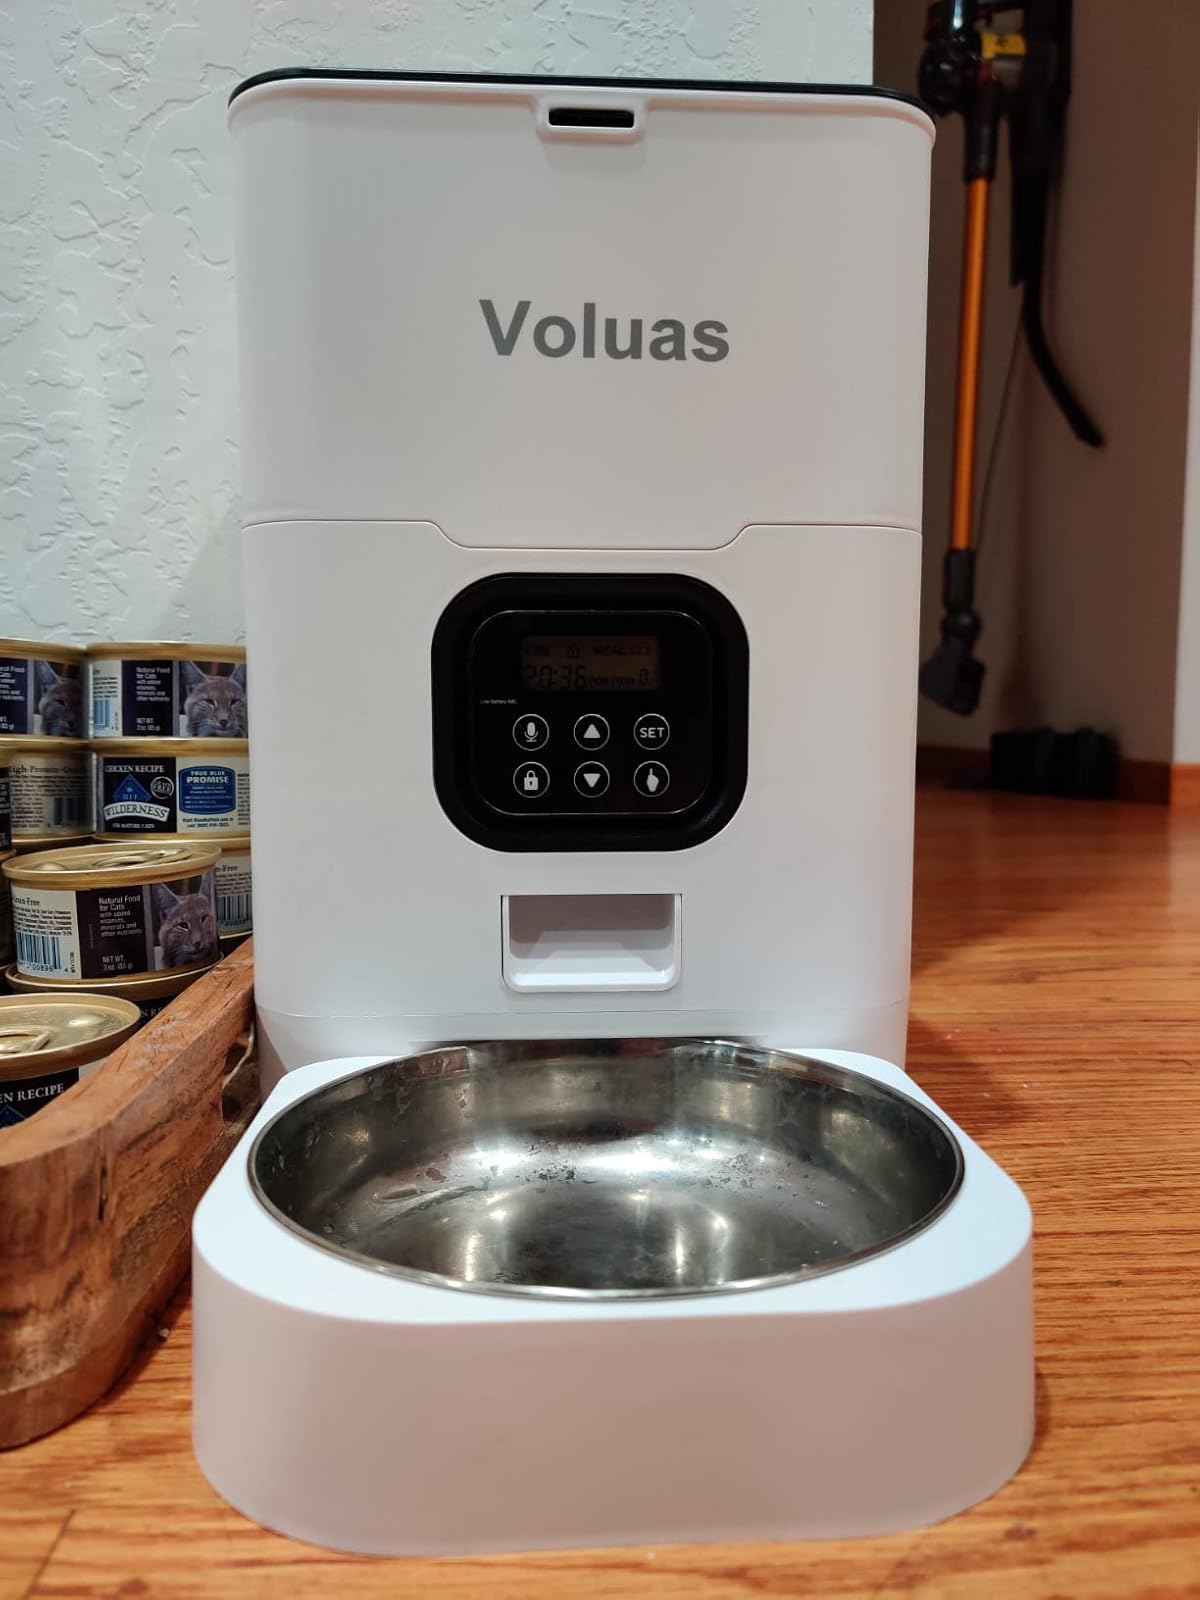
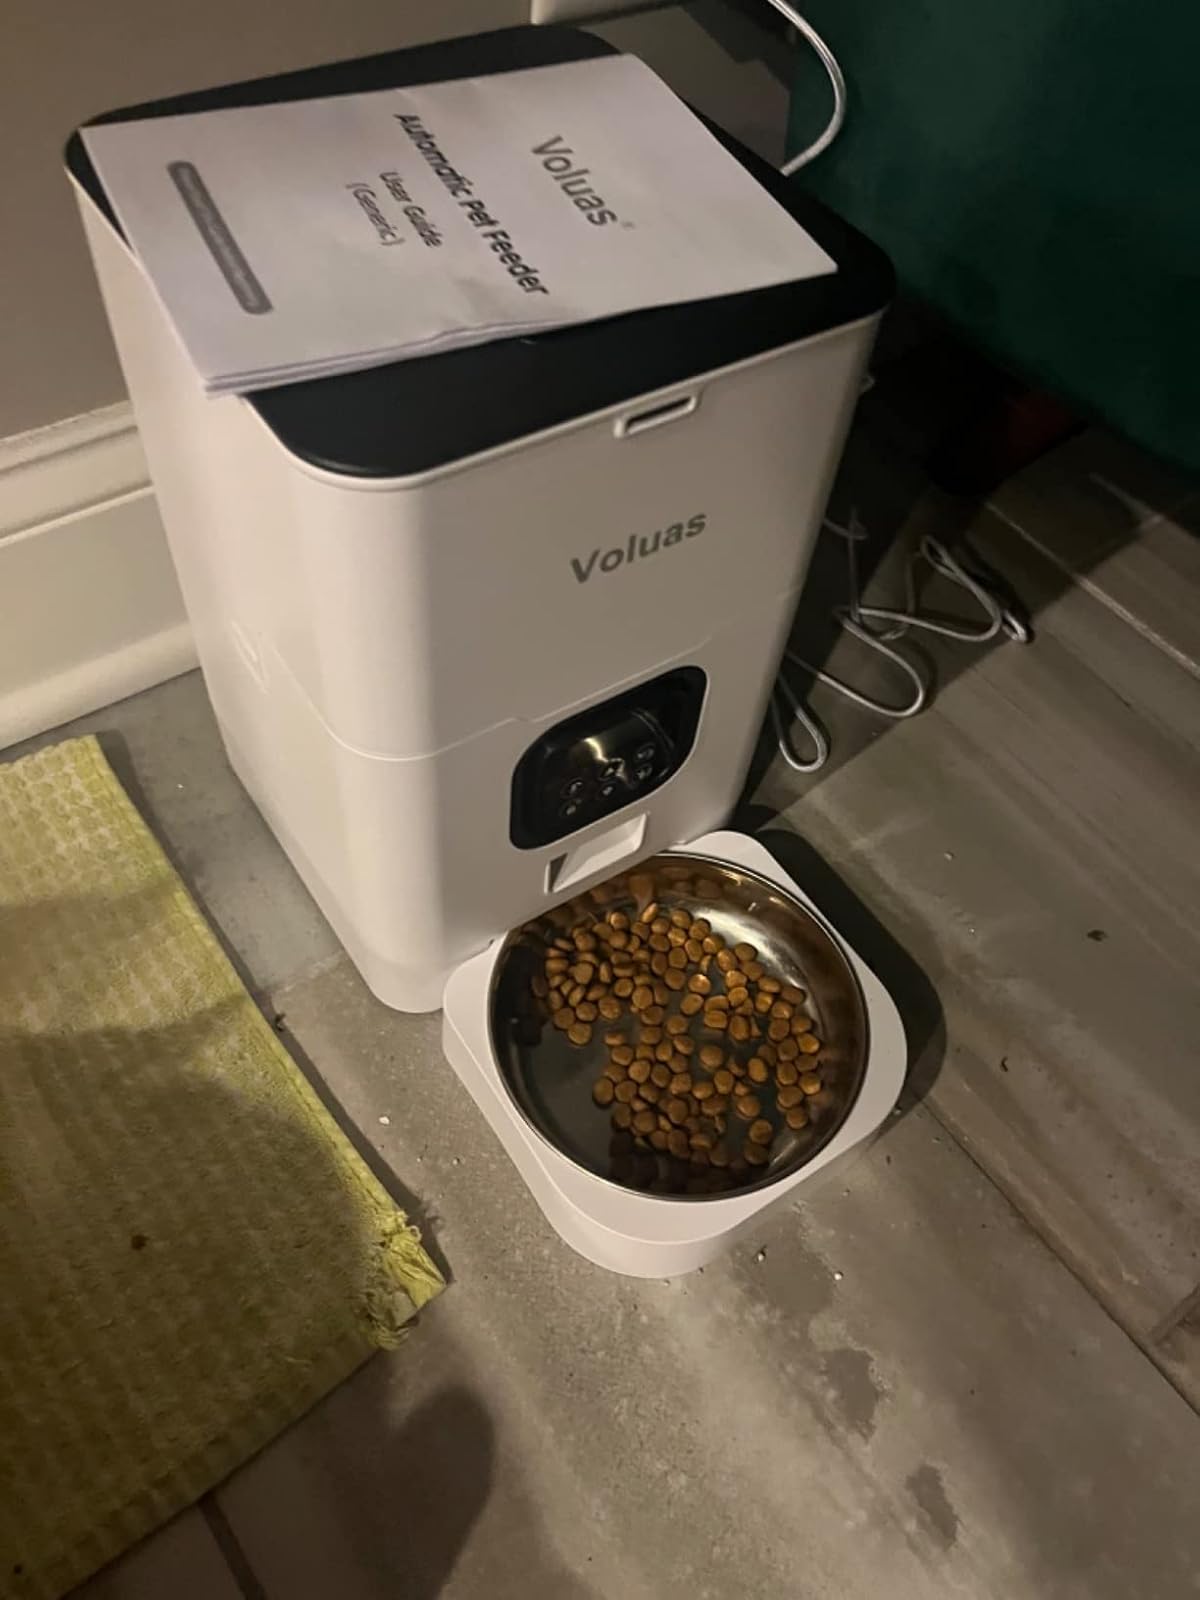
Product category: items_feeder
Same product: yes